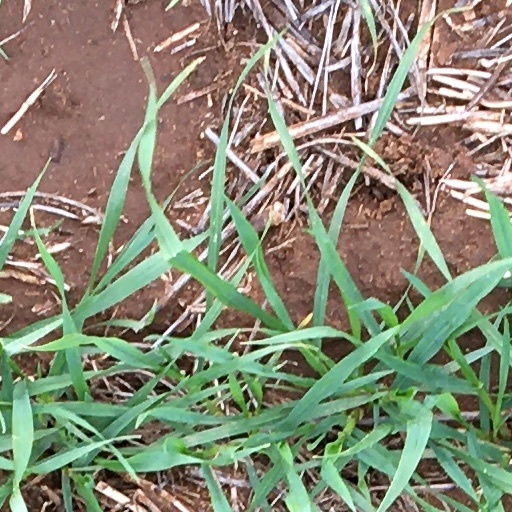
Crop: wheat